1st Reserve Officers' Training Corps Brigade

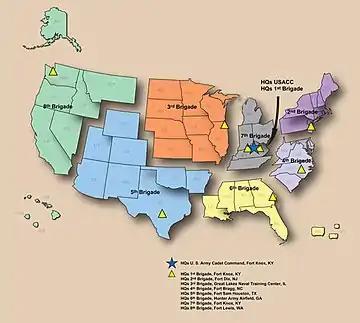
Map of the Army ROTC Brigades

The 1st Reserve Officers' Training Corps Brigade is an Army Reserve Officers' Training Corps brigade based at the Fort Knox, Kentucky. This brigade is responsible for the 10 Senior Military Colleges and Military Junior Colleges.